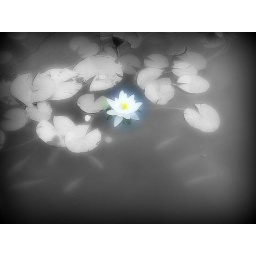
flower in river